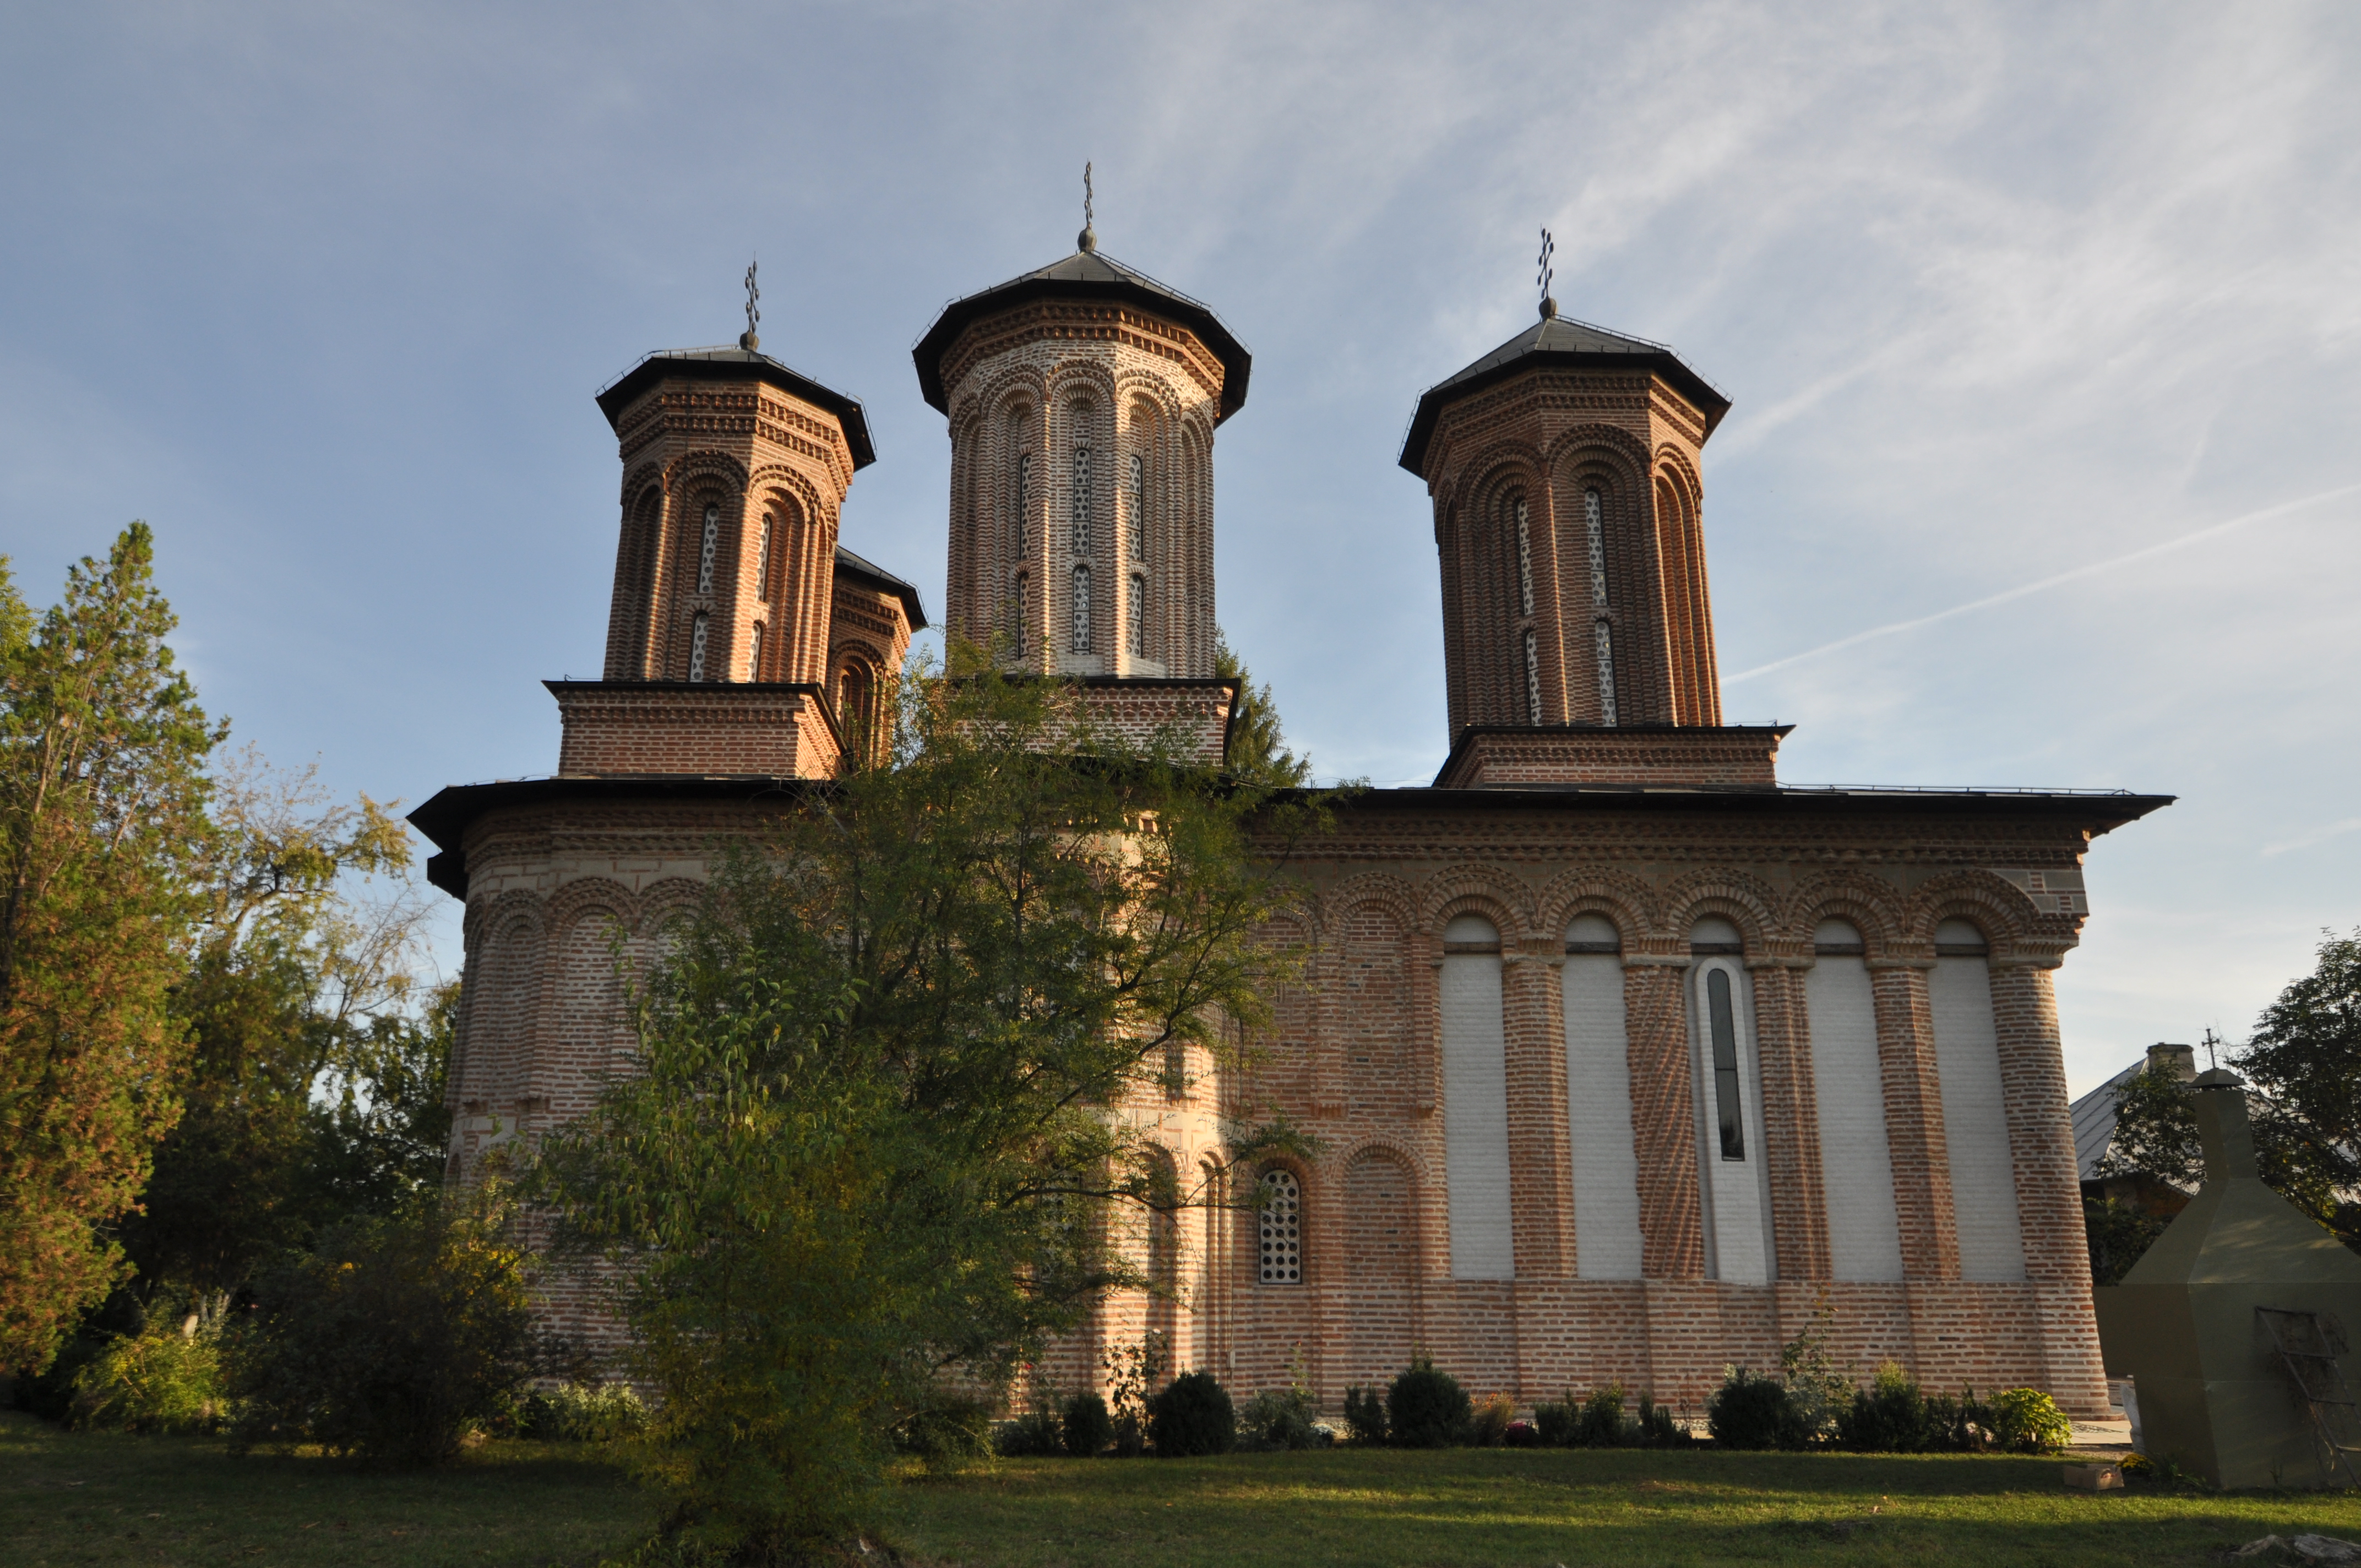
architecture, photography, building, chateau, monument, photo, tower, religion, landmark, church, christian, place of worship, photos, religious, art, de, monastery, churches, fotografie, history, christianity, romana, orthodox, eastern, romania, bor, biserica, arhitectura, wallachia, muntenia, tara, romaneasca, orthodoxy, romanian, ortodoxa, patrimoniu, ortodox, istorie, manastirea, manastire, ortodoxia, ortodoxie, ecclesiastical, bisericeasc, cladire, edificiu, basarab, neagoe, snagov, lmiifiiaa15312, cre tinism, cre tin, spanish missions in california